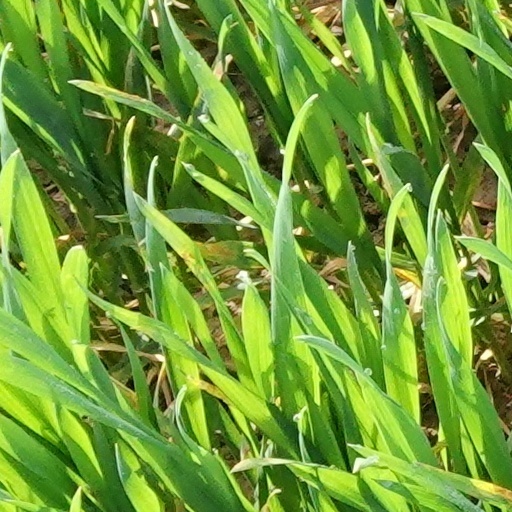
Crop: wheat